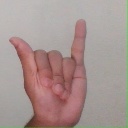
अक्षर: य